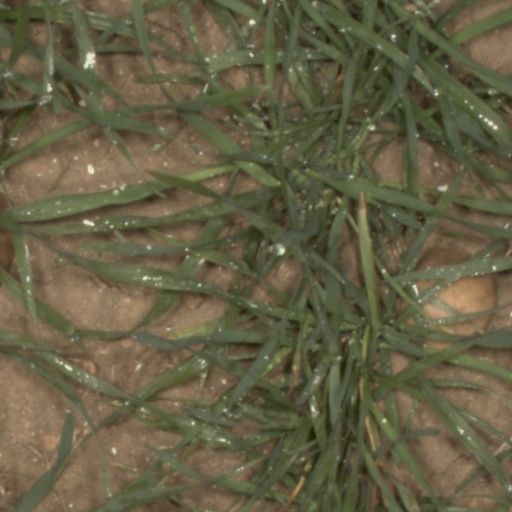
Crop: wheat